World Costume Festival

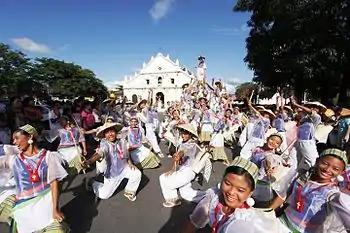
Dancers in Vigan City during the Binatbatan Festival of the Arts.

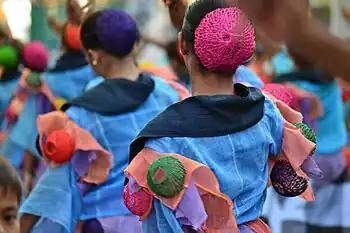
Street dancers in April in Vigan.

The World Costume Festival is an international fashion festival held every two years in the Philippines city of Vigan City in Ilocos Sur. The event showcases indigenous and modern costumes geared towards live performances, such as drama, festivals, events, as well as multimedia presentations. It emphasizes apparel for special ritual occasions or theater performance work as opposed to regular fashion apparel. Its organizers aim to promote tourism as well as encourage native loom-weaving and fabrics. There is an emphasis on fabric materials and Philippine weaving methods such as batik, abel, and piña, from different parts of the Philippines. A festival was held in Vigan City in the last week of April in 2013. The dominant view is that the 2013 festival in Vigan was the first world costume festival, although there is a report of a similar costume festival that was held in Davao City in the southern Philippine island of Mindanao in 2001. There are reports of the event either becoming an annual event or being held every two years. The event coincides with fashion festivals held in different cities in the Philippines. The event was described as a preview for the "World Stage Design Festival" in Cardiff, Wales. The primary focus of the event is a costume competition. The highest award at the festival is the "Golden Kneeling Carabao Trophy," the carabao is a Philippine water buffalo sometimes found in swamps. In addition to the costume competition, the event has workshops, classes by designers, conferences, as well as lectures from international experts. There is a costume parade down the cobblestone streets of Vigan. The event has "jubilant colors" as well as a body-painting competition. The "Manila Standard" described the event as "kaleidoscopic" with people wearing costumes from the historic past.